Three Qins

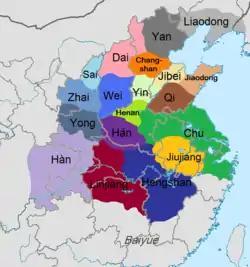
Approximate location of the Eighteen Kingdoms

The Three Qins refer to three of the Eighteen Kingdoms (Yong, Sai and Zhai), the short-lived power-sharing arrangement formed in 206 BC after the collapse of the Qin dynasty. The three kingdoms were located in Guanzhong Plain (in present-day central Shaanxi), the heartland of the Qin Empire.